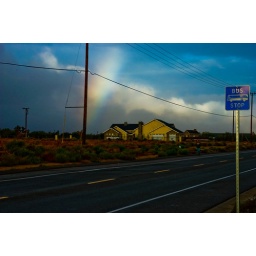
If only that telephone pole wasn't in the way.